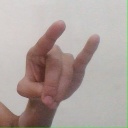
अक्षर: च